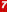
Number: 7